Sydney Deane

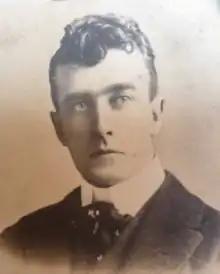

Sydney Leslie Deane (1 March 1863 – 20 March 1934) was a first-class cricketer and entertainer, and the first Australian to appear in a Hollywood movie.